Museum of Science (Boston)

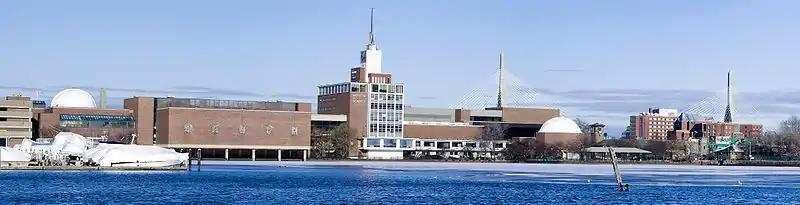
The Museum of Science spans the length of the Charles River Dam, including a dedicated parking garage at far left. The white dome at left houses the "Theater of Electricity", while the dome at the right houses the planetarium. The twin towers of the Leonard P. Zakim Bunker Hill Memorial Bridge are visible at the background right.

A major renovation and expansion took place during 2005 and 2006. In 2010, the Charles Hayden Planetarium was closed for renovation, and has since reopened.